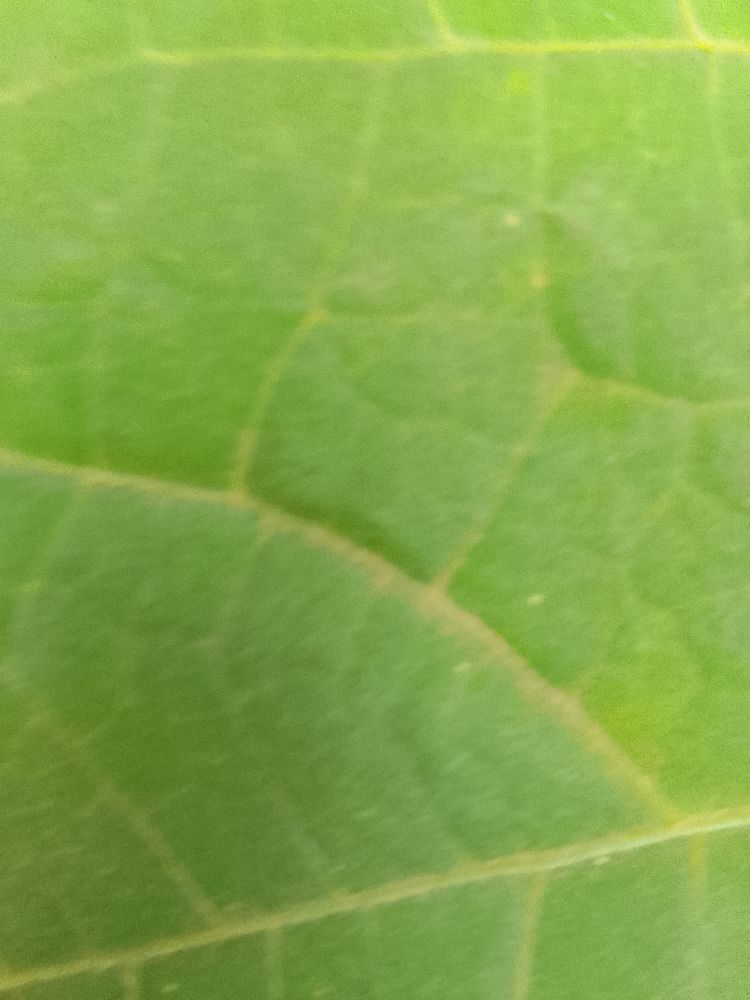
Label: healthy